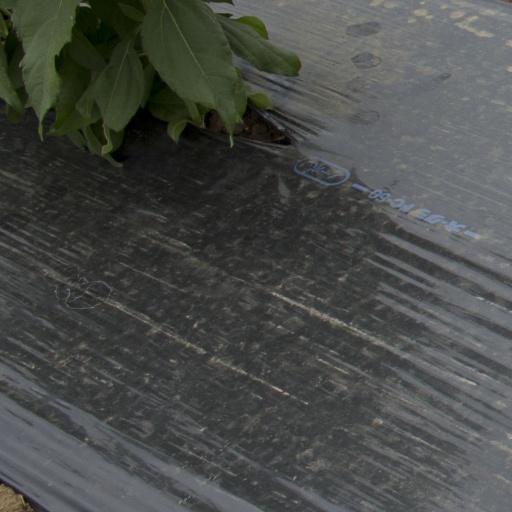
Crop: Jerusalem artichoke